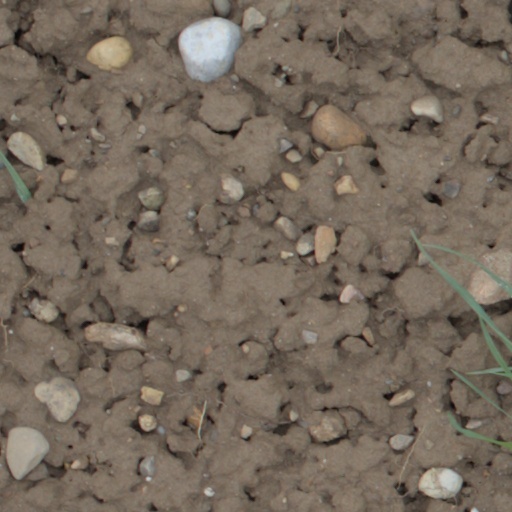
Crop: wheat